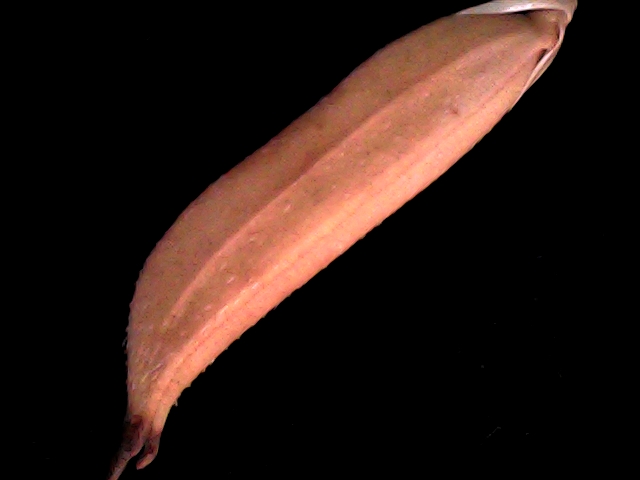
Rice variety: BD70